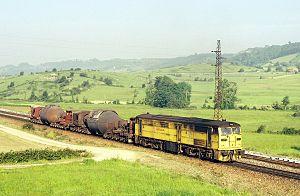
Plus puissantes que les 313, les locomotives Diesel de la série 321 sont commandées afin d'achever la dieselisation en Andalousie et en Galice et éventuellement de la commencer sur d'autres régions.